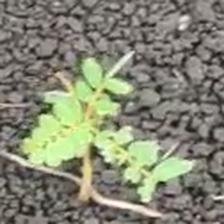
Weed species: Choti_dudhi_(Euphorbia_hirta)